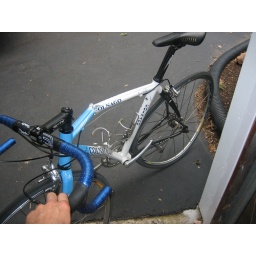
i got hit by a car while on this bike